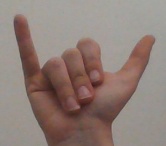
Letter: ya